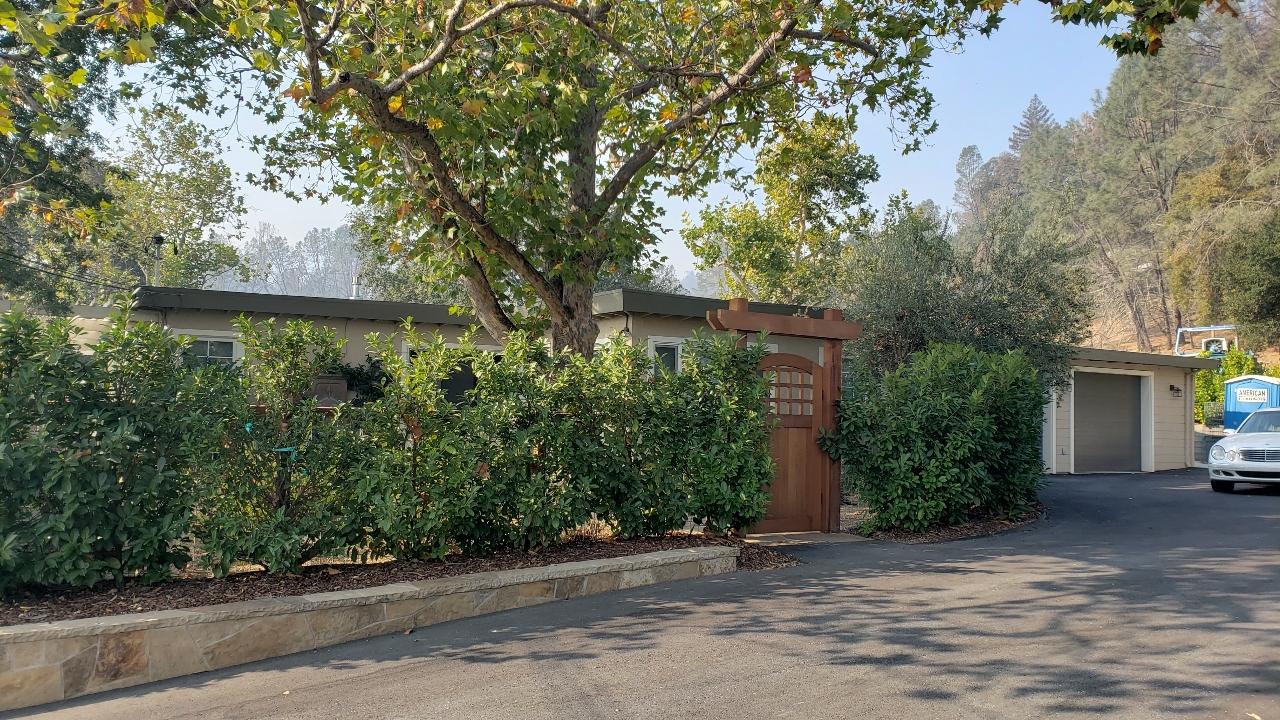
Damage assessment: no_damage